Penn–Liberty Historic District

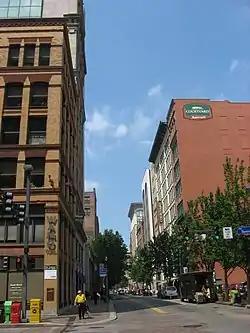

The Penn–Liberty Historic District is a historic district in the downtown Pittsburgh, Pennsylvania, United States. The district was listed on the National Register of Historic Places on November 18, 1987.